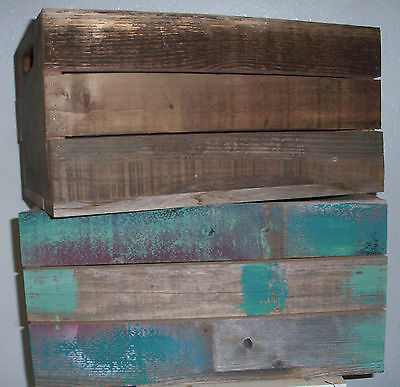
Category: table